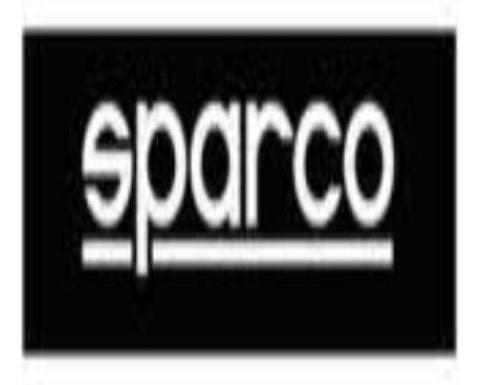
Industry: Clothes